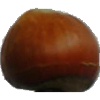
Label: nut_forest